Skiptvet Church

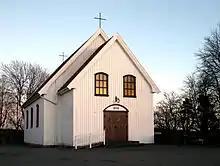
Skiptvet Church cemetery chapel

The church has a single nave with a gallery on the west side and along the north side. The choir has an arch across the full width of the chancel. During the church's reconstruction in 1895, the interior furnishings except for the pulpit and altarpiece were removed and restored. In 1937 the interior was again restored by the architect Harald Sund and the painter Ulrik Hendriksen. At that time, the walls were whitewashed, and the baptismal font, chancel screen, and benches renovated. A new sounding board was installed above the pulpit and the galleries were modified. The interior was painted in brighter colors and the church was equipped with electric light and heating.